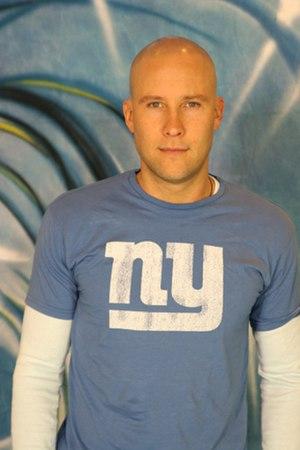
Lex Luthor est un personnage fictif de la série télévisée Smallville, interprété par Michael Rosenbaum, durant les 7 premières saisons et la dixième et ultime saison puis par Kevin Miller durant la saison 8.
Michael Rosenbaum est né le 11 juillet 1972 à Oceanside.